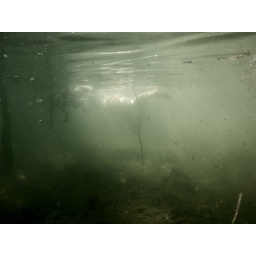
girl and dog in metcalfe lagoon